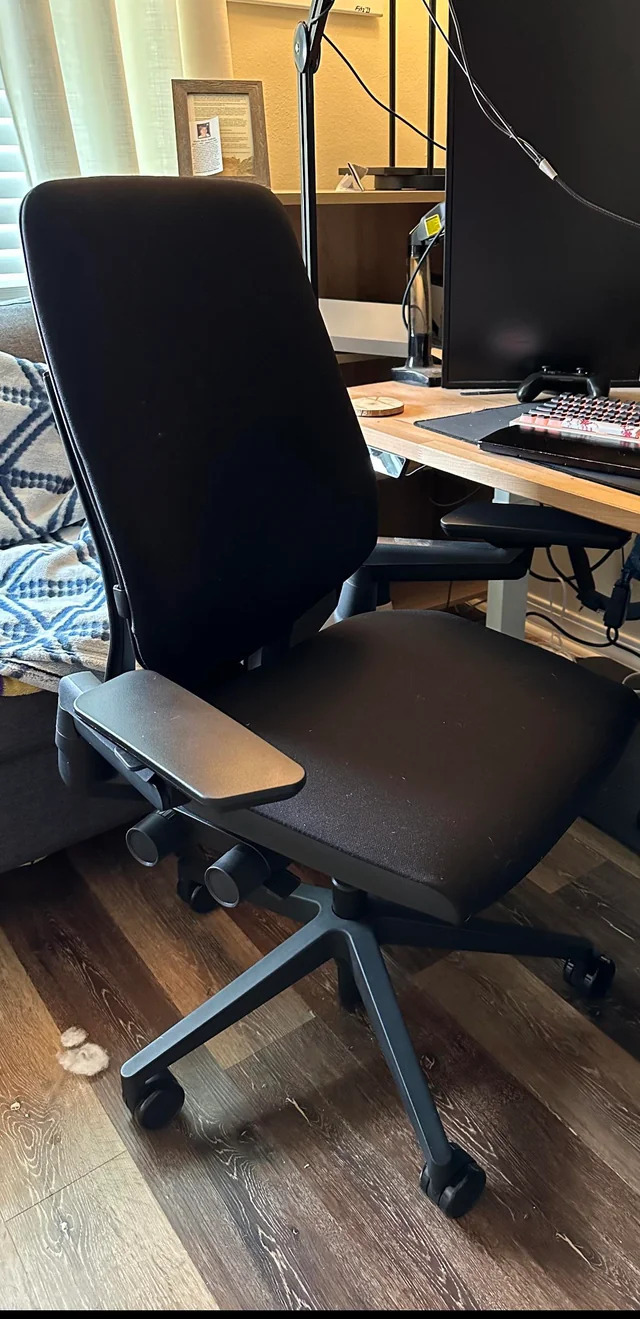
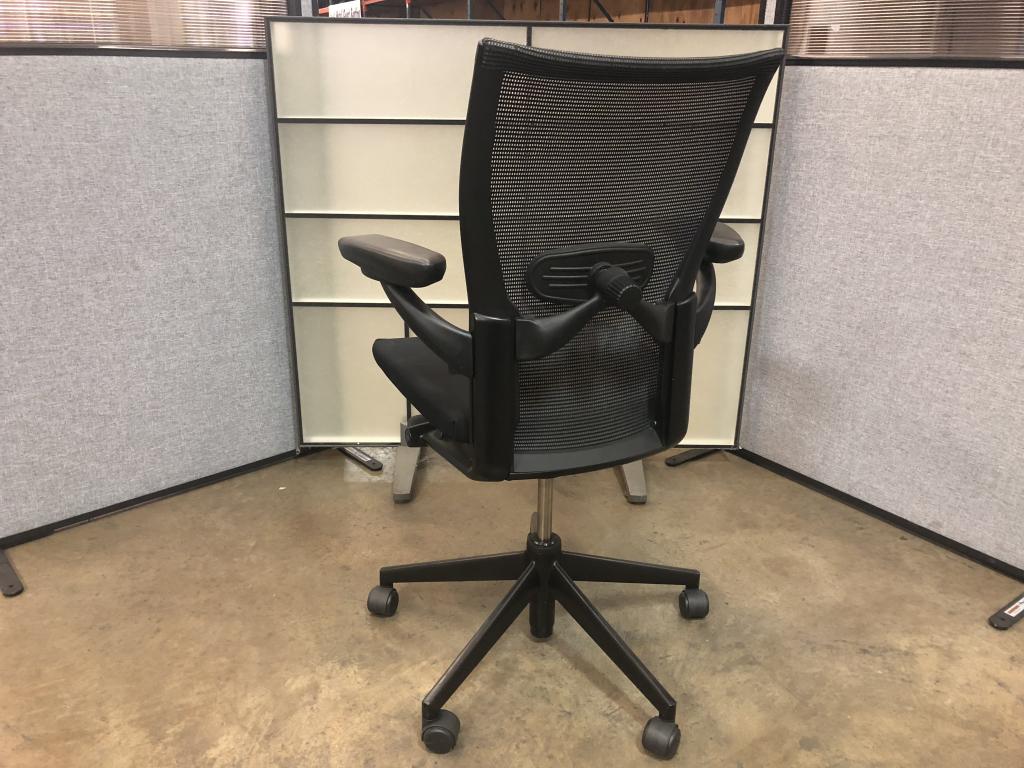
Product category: items_chair
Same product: no